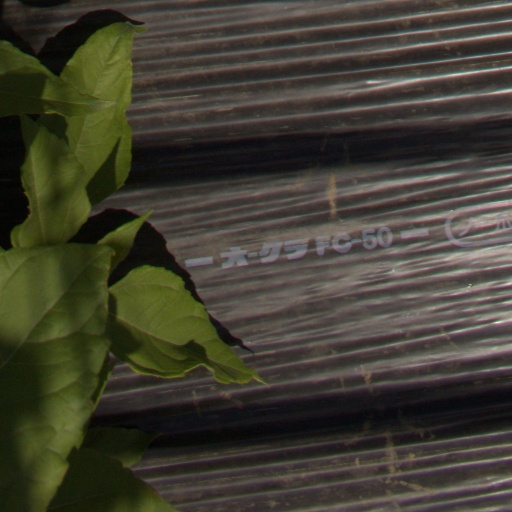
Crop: Jerusalem artichoke